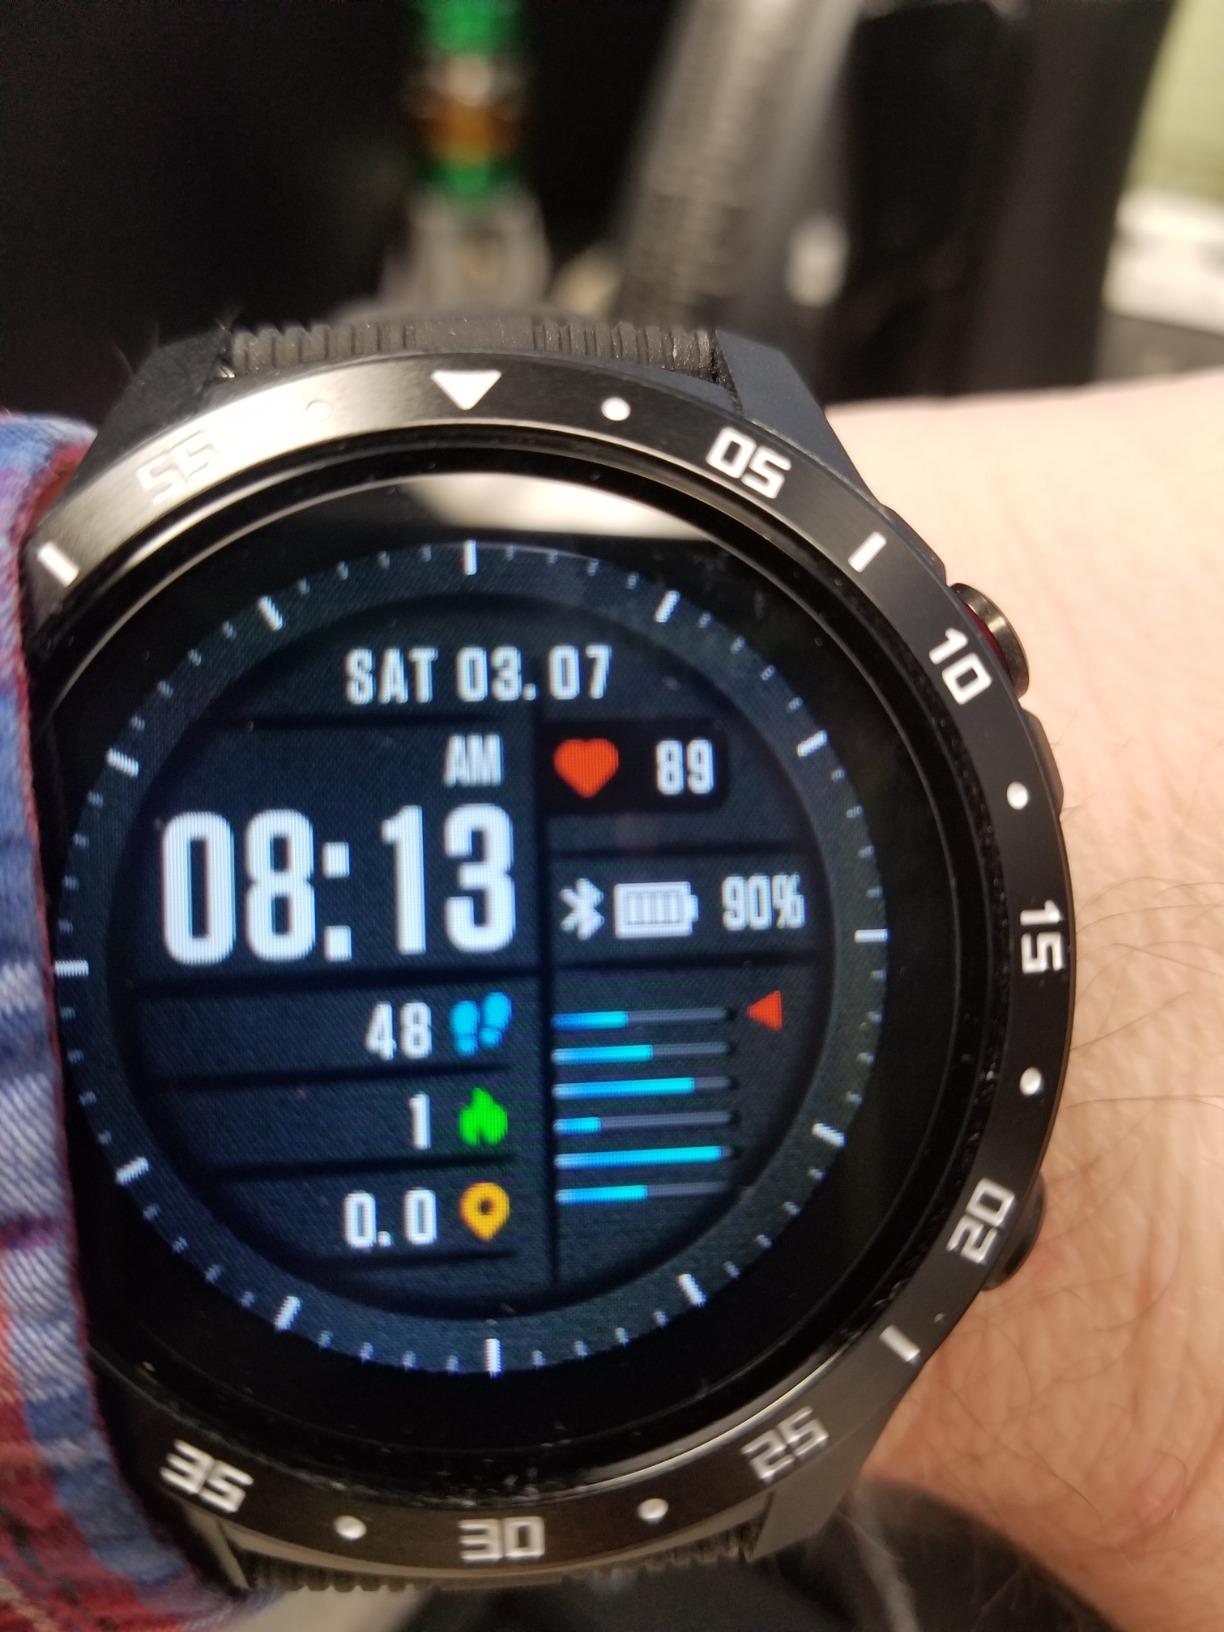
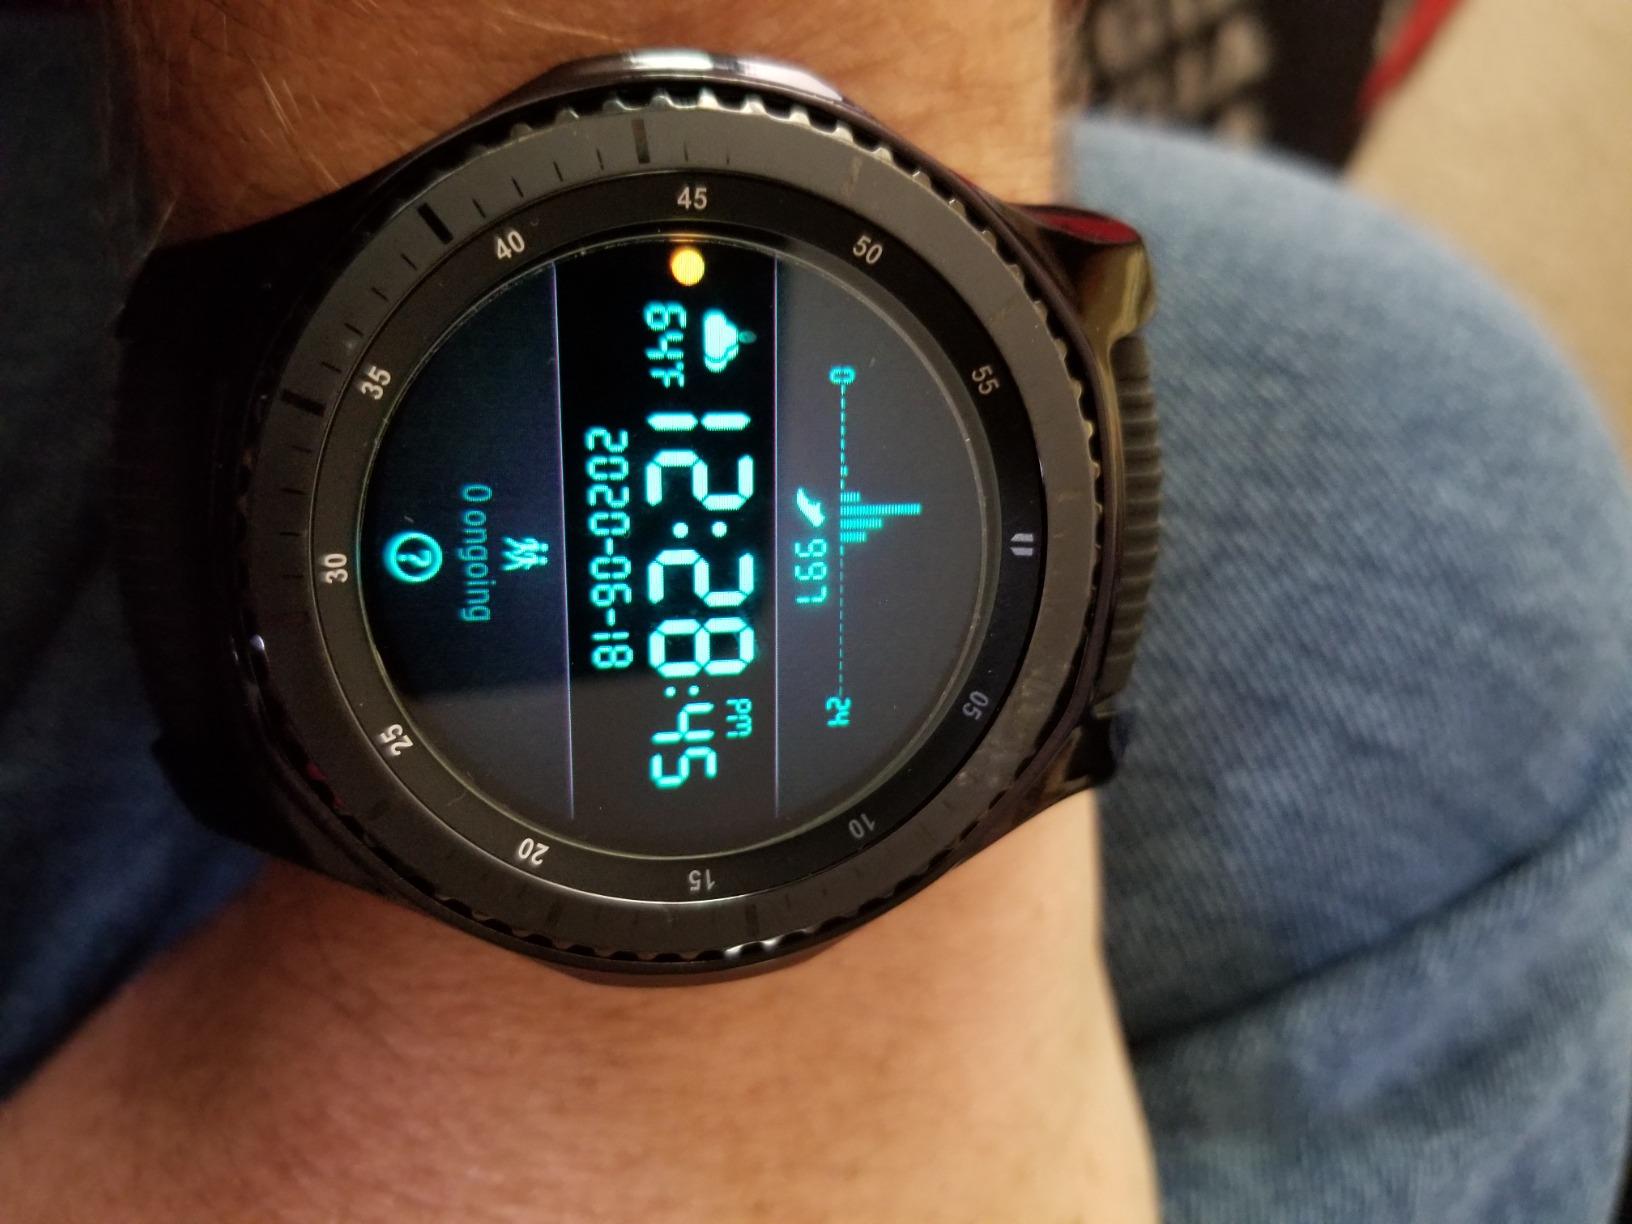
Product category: smartwatch
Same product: no